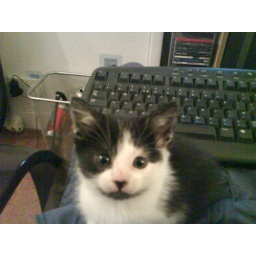
new cat in the house